Nest Bloet

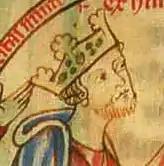
Henry II

This affair produced a son, Morgan, who was raised by Ralph and Nest but acknowledged by Henry II. He became provost of Beverley and later bishop-elect of Durham, but encountered difficulty when Pope Innocent III refused to confirm in the position because of his illegitimacy. Innocent suggested that he could claim Ralph instead of Henry as a father, since Nest and Henry's affair was conducted after her marriage to Ralph, but Morgan refused and did not take his place as bishop.